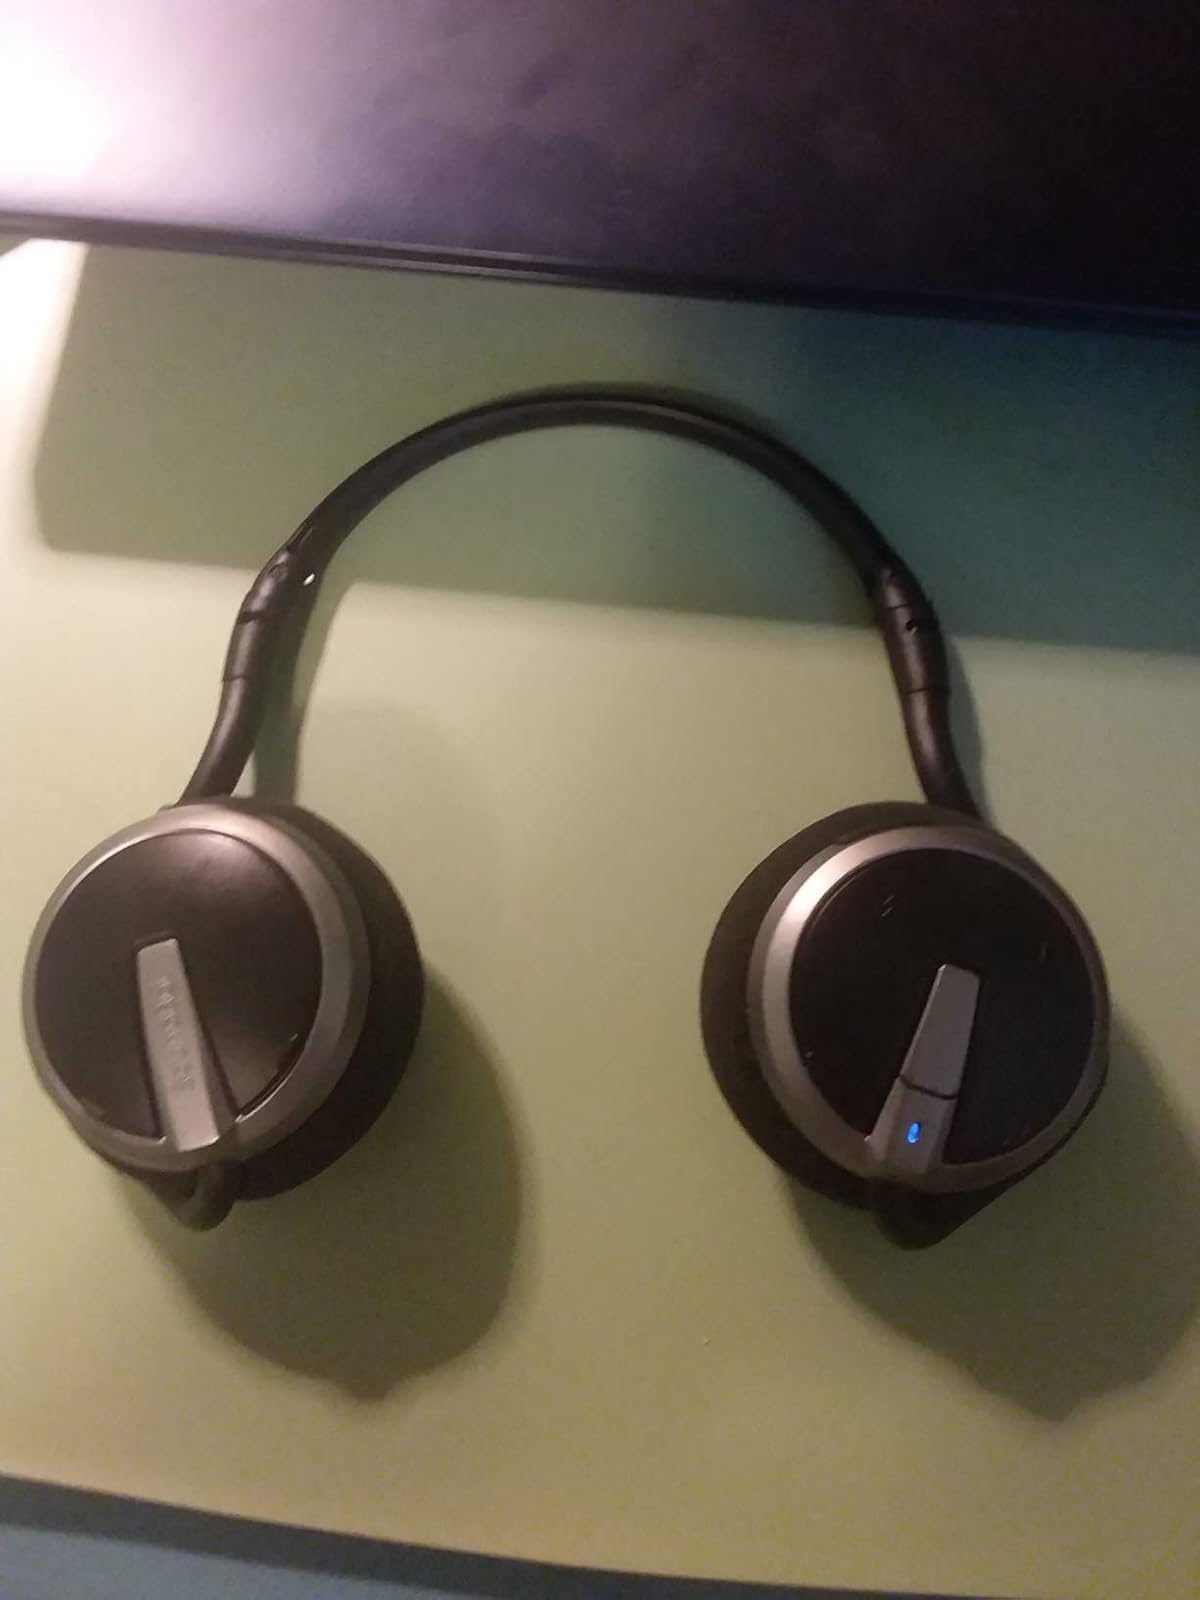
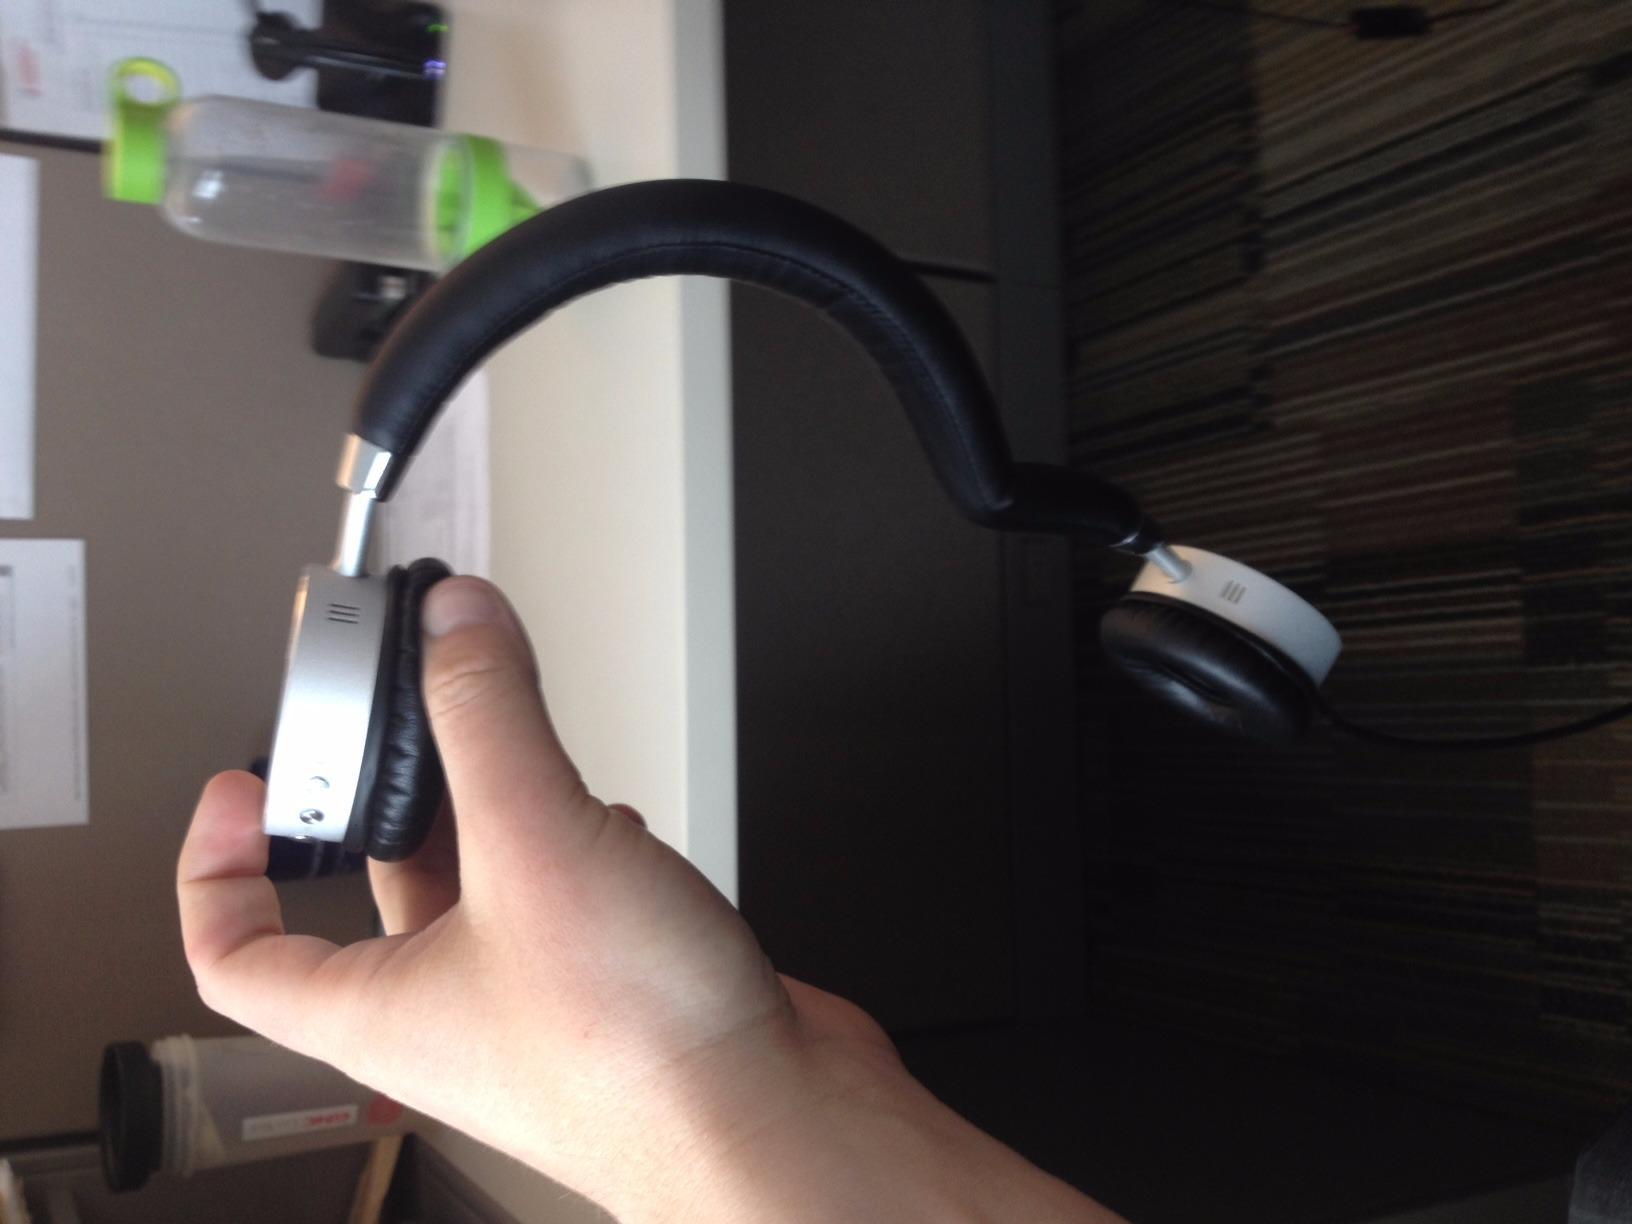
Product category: headphones
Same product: no